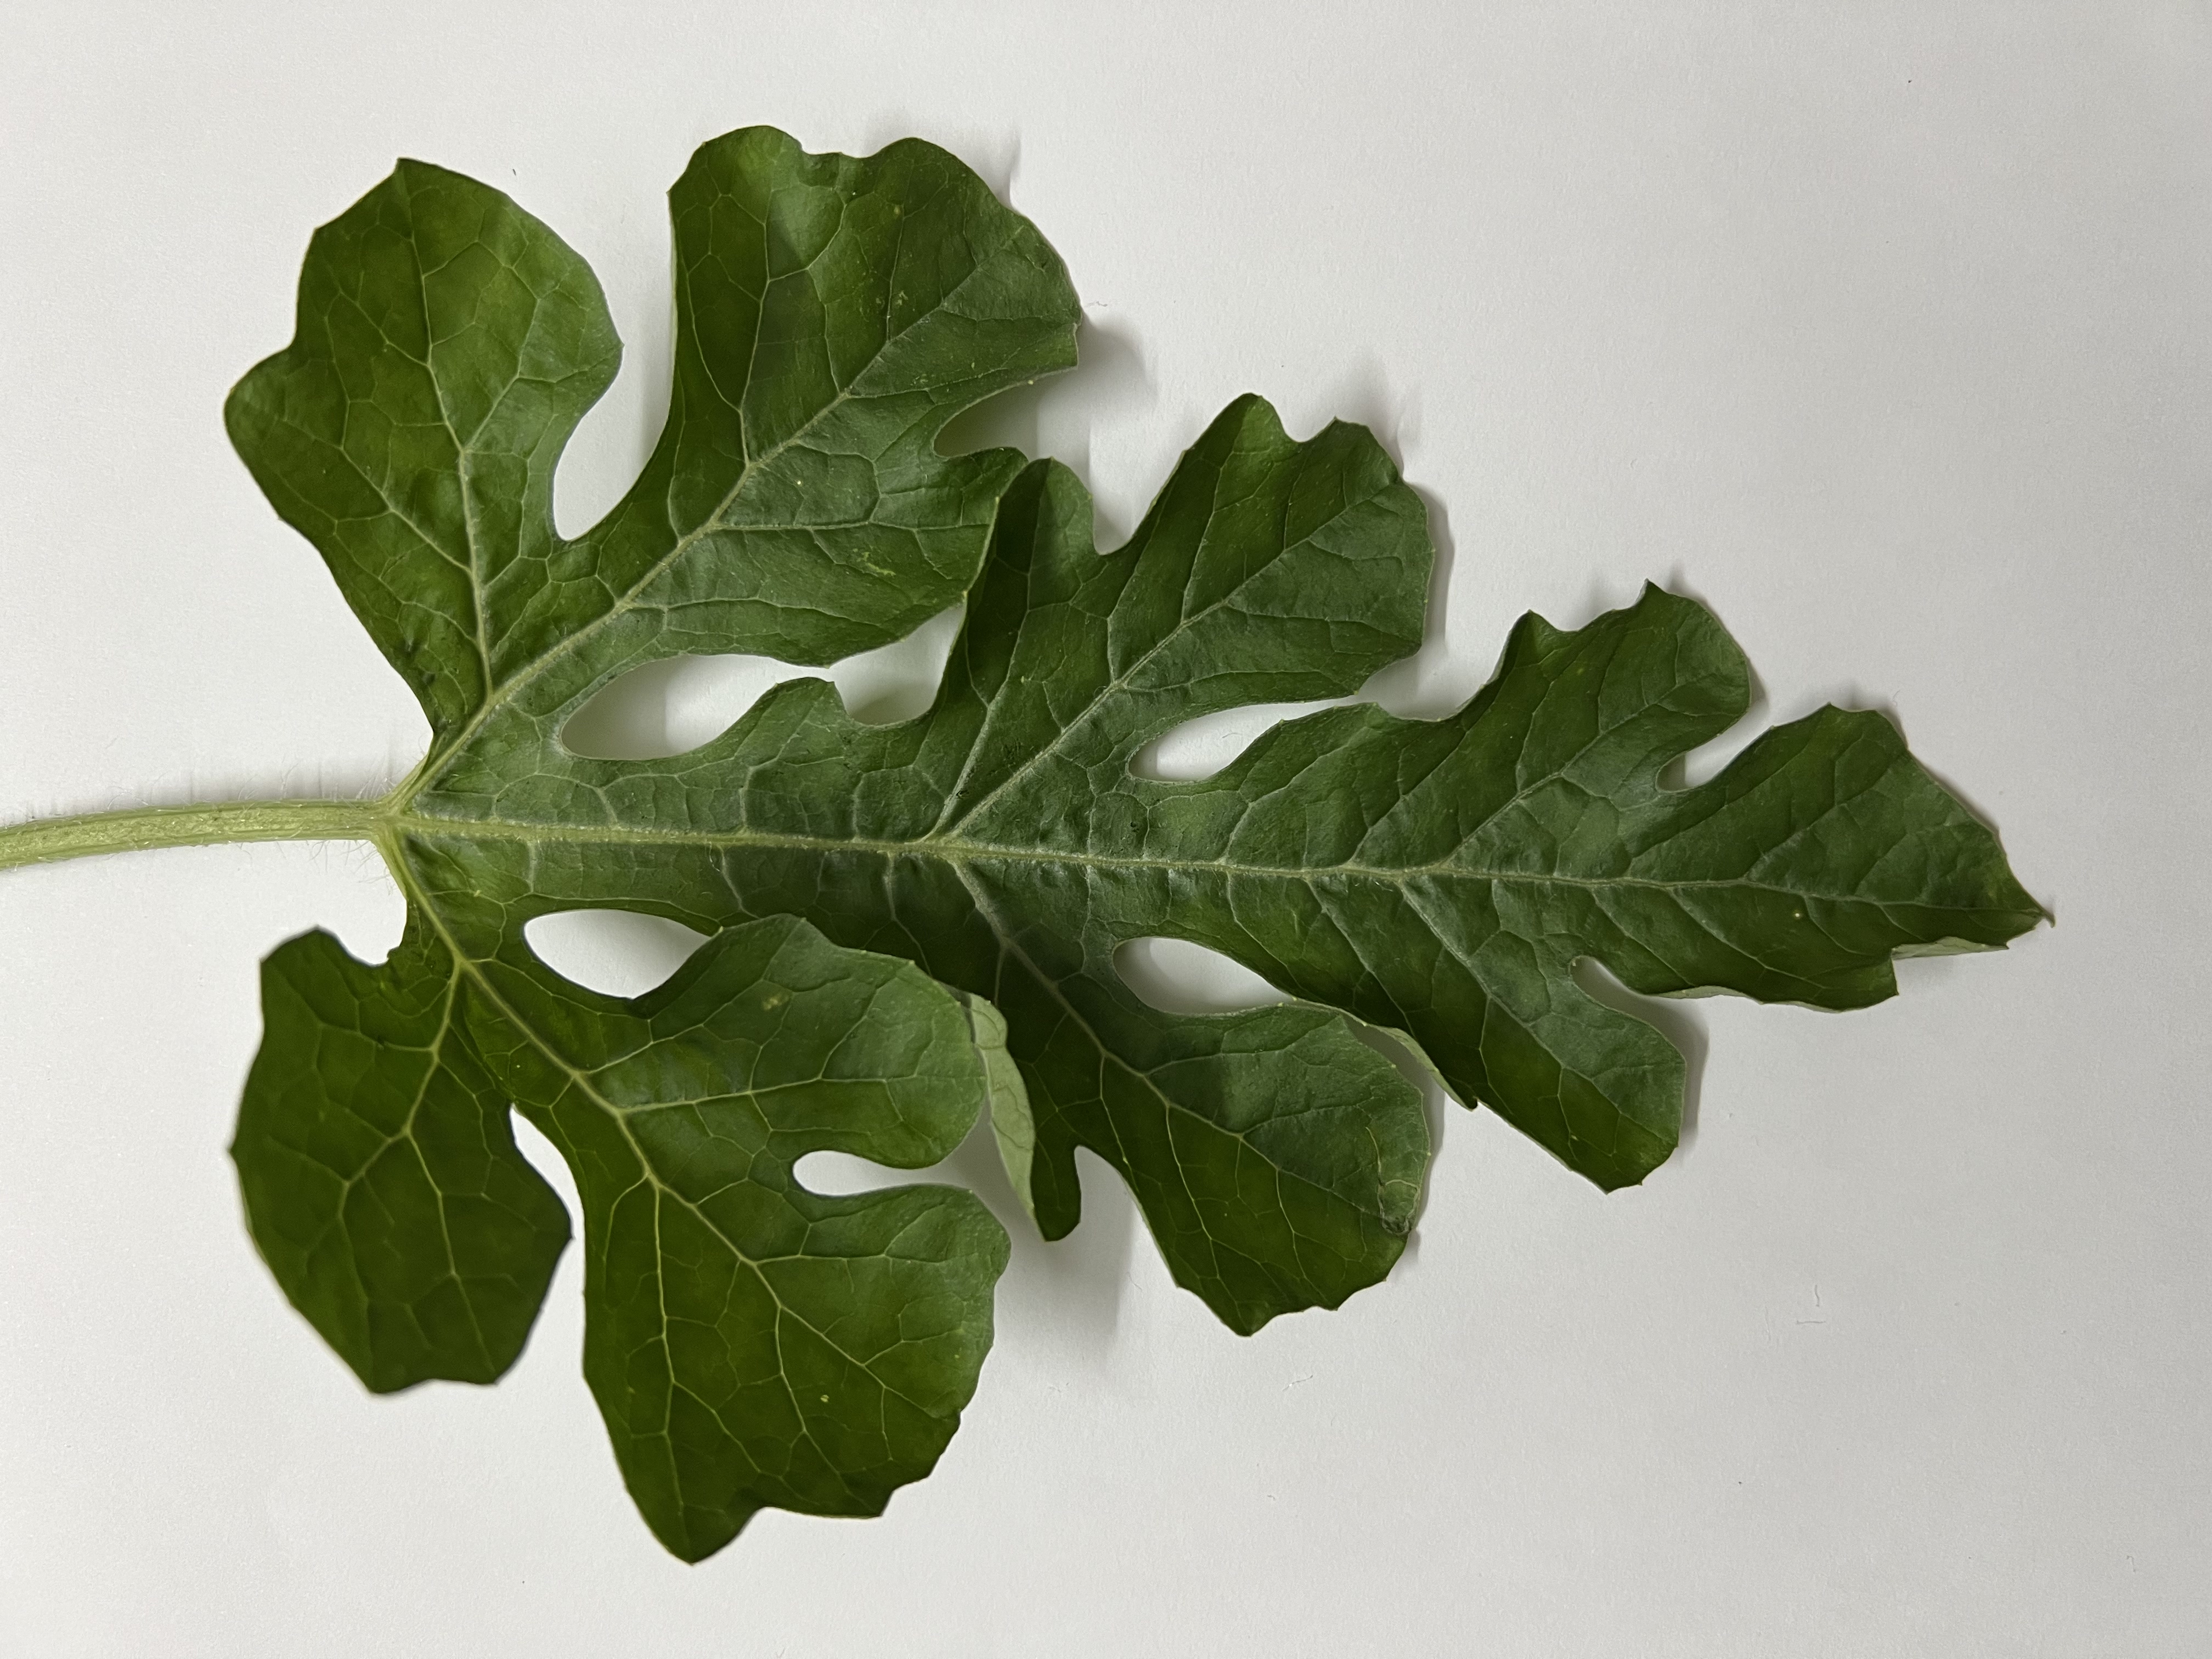
Label: Healthy